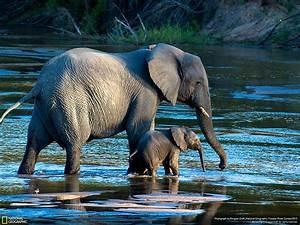
elephant